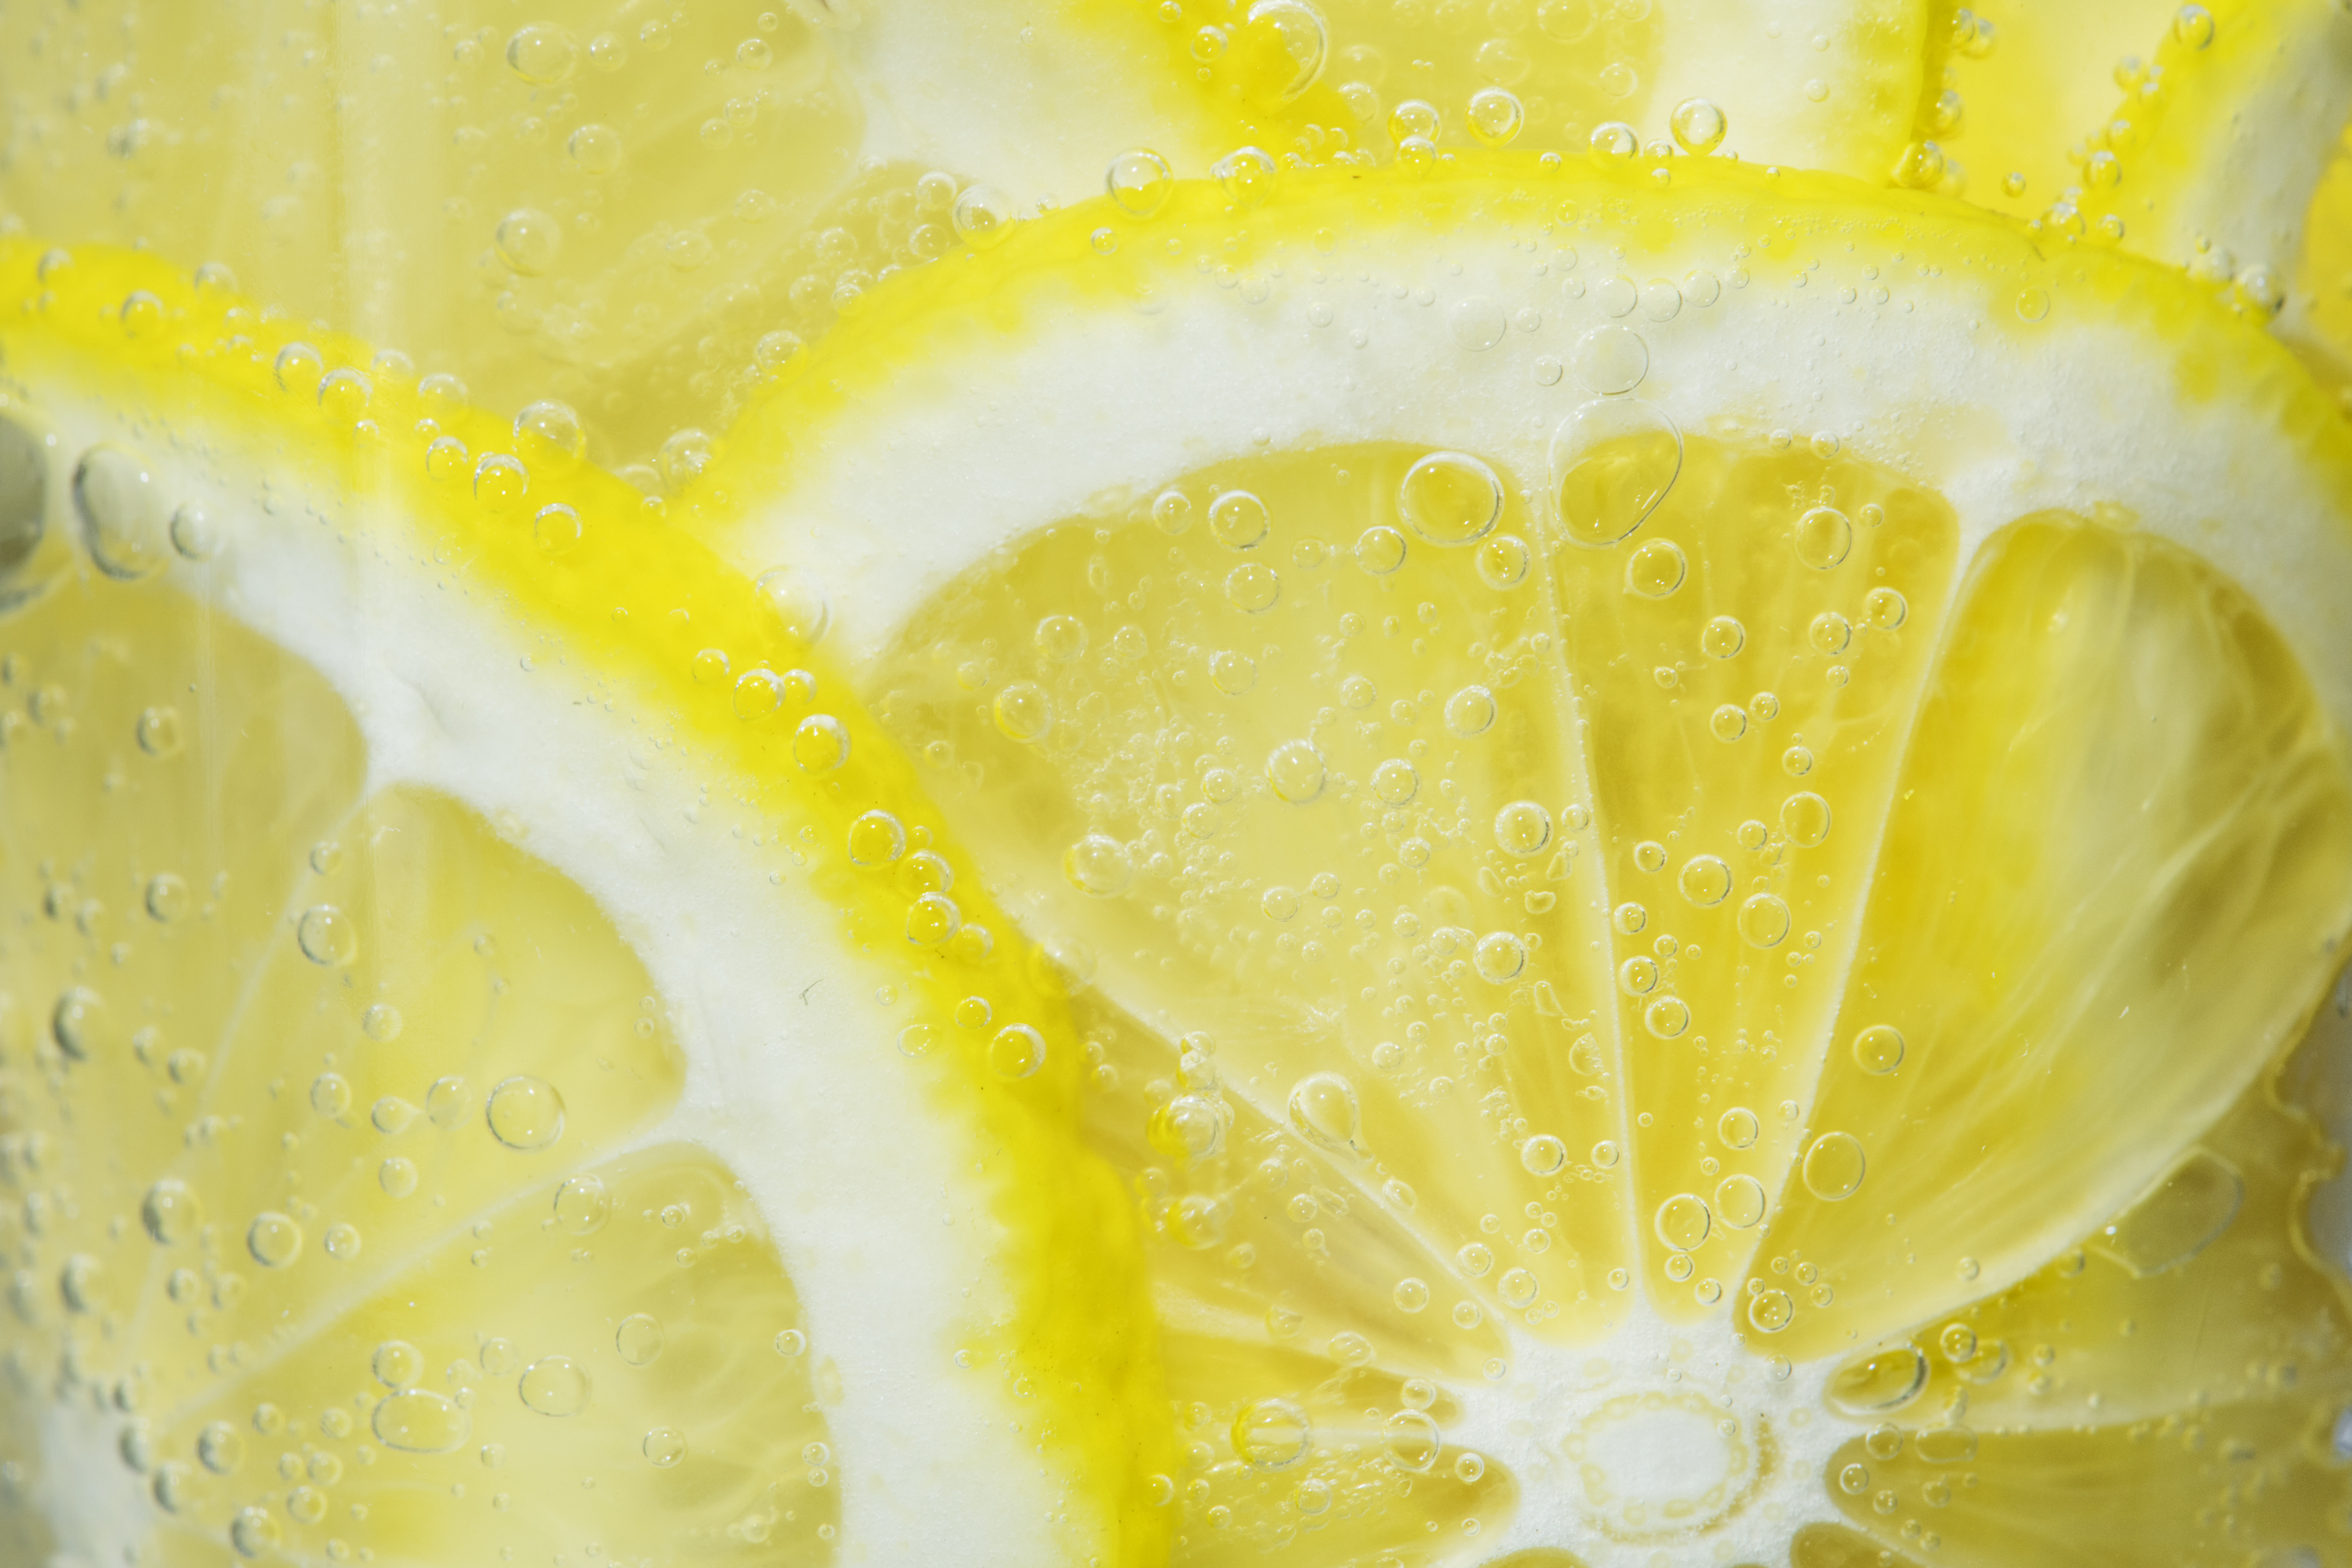
acid, background, breakfast, bright, carbohydrate, citrus, close up, closeup, colorful, cooking, diet, dieting, eating, foods, fresh, freshly, freshness, fruit, green, healthy, ingredient, juicy, lemon, nutrition, organic, pattern, peel, refreshment, ripe, sliced, slices, soda, sour, summer, tags, taste, vegan, vegetarian, vibrant, vitamin c, yellow, citric acid, produce, lemon lime, food, macro photography, sweet lemon, citron, still life photography